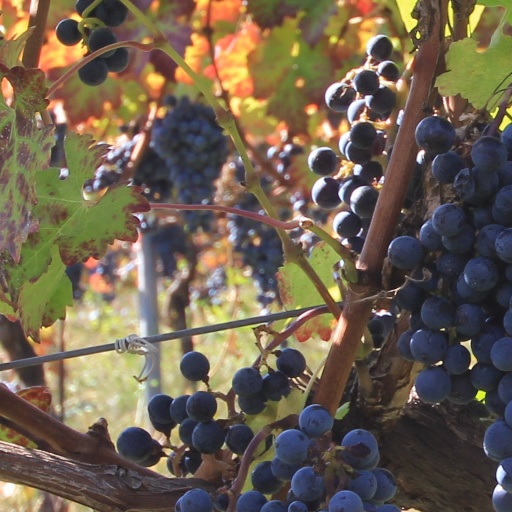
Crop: grape